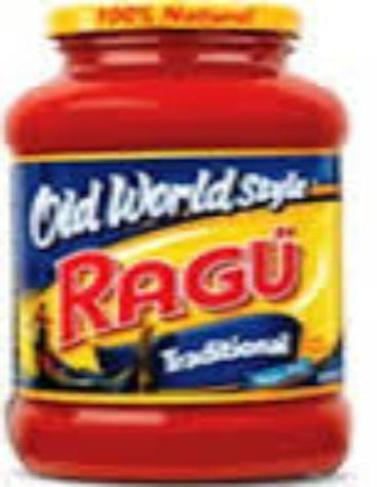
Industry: Food